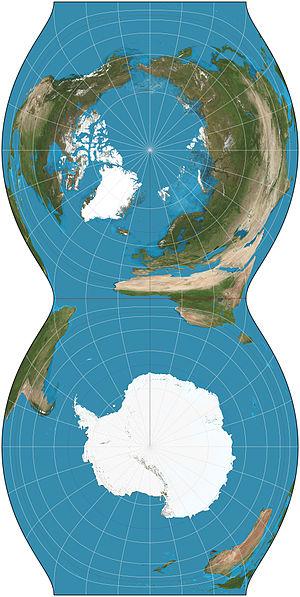
La projection de Cassini est une projection cartographique décrite par César-François Cassini de Thury en 1745.